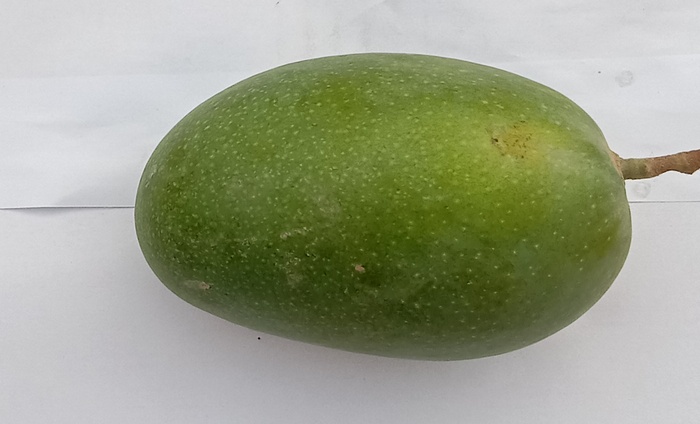
Mango variety: Dosehri